Abbeygreen Church

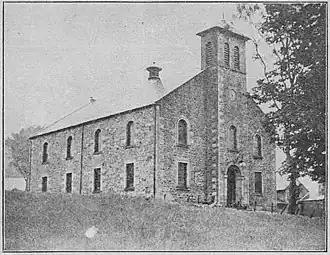
Abbeygreen Church c1900. Church building opened 15 February 1844.

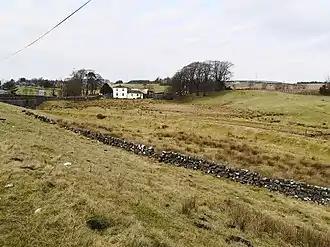
Netherfauldhouse Farm Buildings, 2021

The Church of Scotland congregation at St. Leonard's was constituted on 27 May 1839 and the church was built and opened in 1841 on Bannatyne Street, adjacent to the site of the soon to be Lanark railway station. The church was situated just east of the station entrance and between the station buildings and Bannatyne Street. The station buildings were built in 1855 by the Caledonian Railway. Thomas Stark (b.1803) was ordained as a minister to the congregation on 29 June 1841 and became a minister of the Free Church in 1843. Dispute between the Church of Scotland and the Free Church over the property, led to the building being closed from 1845 to 1851 and the Free Church congregation bought the Associate Burgher church in Hope Street, Lanark and developed it for the needs of the congregation.